Red Croatia

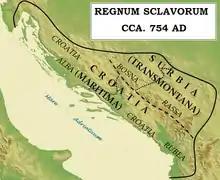
Map of fictituous Slavic kingdom of king Svetopelek in the Western Balkans as it has been described in the chronicle Chronicle of the Priest of Duklja.

The Latin version of the "Chronicle of the Priest of Dioclea", known as "Gesta regum Sclavorum", was translated by Croatian-Latin historian Ioannes Lucius (Ivan Lučić, the father of Croatian historiography) in 1666 and printed under the name "De Regno Dalmatiae et Croatiae" ("On the Kingdom of Dalmatia and Croatia"). The following is an excerpt (in Latin):